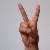
The image shows a hand gesture representing the letter 'V' in Indian Sign Language.